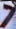
Number: 7